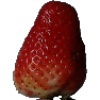
Label: Strawberry 1